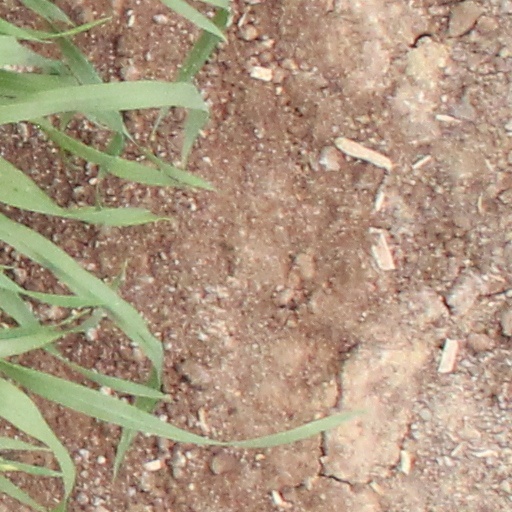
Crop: wheat